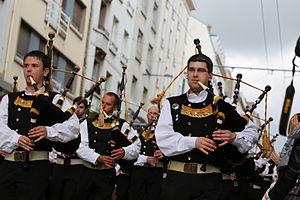
Quimper /kɛ̃pɛʁ/ est une commune française de la région Bretagne située dans le nord-ouest de la France. La ville est le chef-lieu du département du Finistère, le siège du conseil départemental, ainsi que des deux cantons qui la composent. Elle est également la capitale traditionnelle de la Cornouaille, du Pays Glazik et du Pays de Cornouaille qui compte 331 300 habitants en 2009, le siège de l'intercommunalité de Quimper Bretagne Occidentale qui compte 100 187 habitants en 2014, le siège de l'arrondissement de Quimper et enfin le siège du diocèse de Quimper et Léon. Ses habitants sont appelés les Quimpérois.
Le Bagad ar Meilhoù Glaz est un ensemble traditionnel de musique bretonne créé en 1951 à Quimper. Il est en août 1991 champion de Bretagne de 2ᵉ catégorie et évolue en 1ʳᵉ catégorie depuis 1995.